Donald Mustard

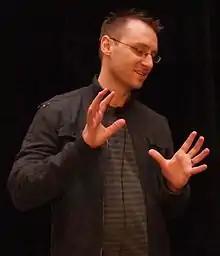
Mustard in 2011

Donald Mustard (born 1976) is an American video game designer, creative director, producer and writer. He is a partner at AGBO, the former Chief Creative Officer at Epic Games, and the co-founder of Chair Entertainment. He is best known as the co-creator of "Fortnite" and the creative director behind "Shadow Complex" and the "Infinity Blade" trilogy.